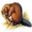
Label: beaver